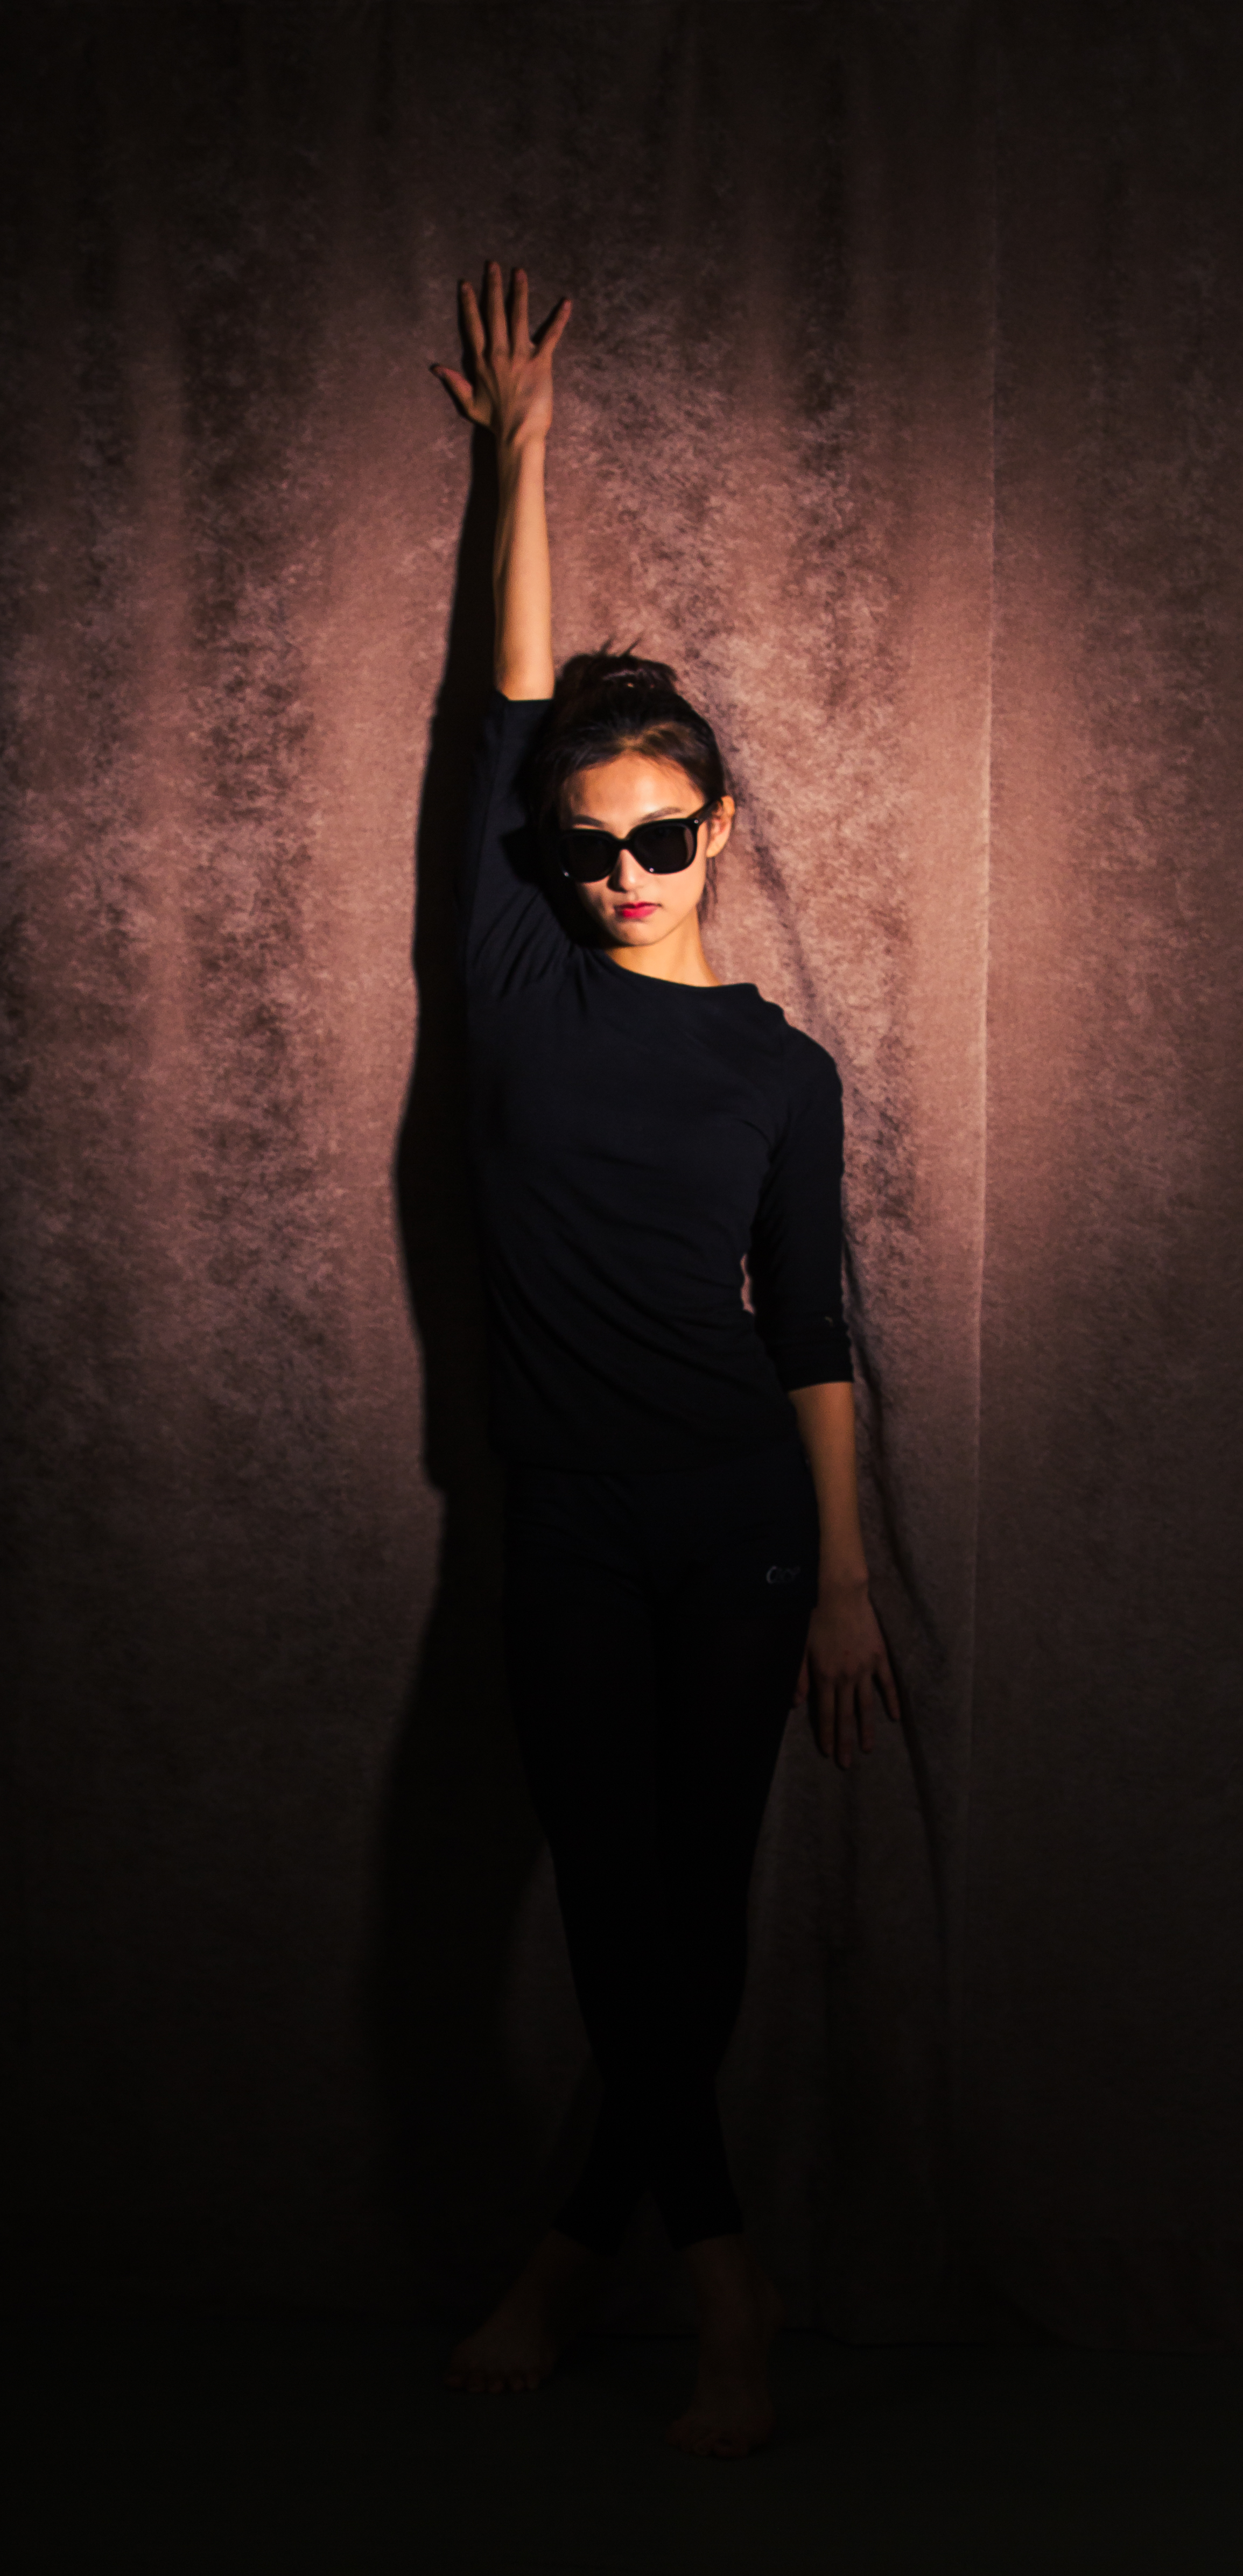
light, photography, dance, darkness, black, performance art, photograph, entertainment, performing arts, photo shoot, modern dance